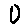
Label: 0